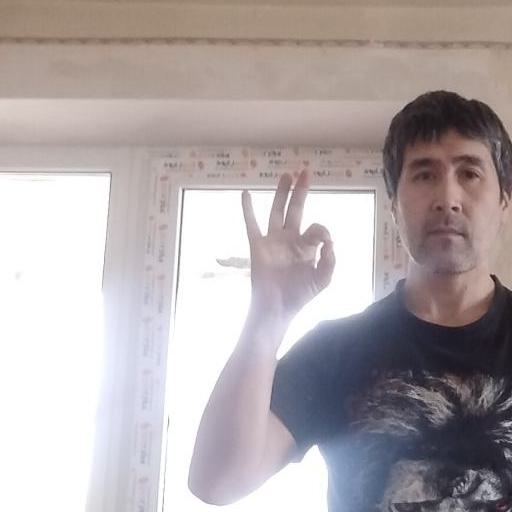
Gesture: ok